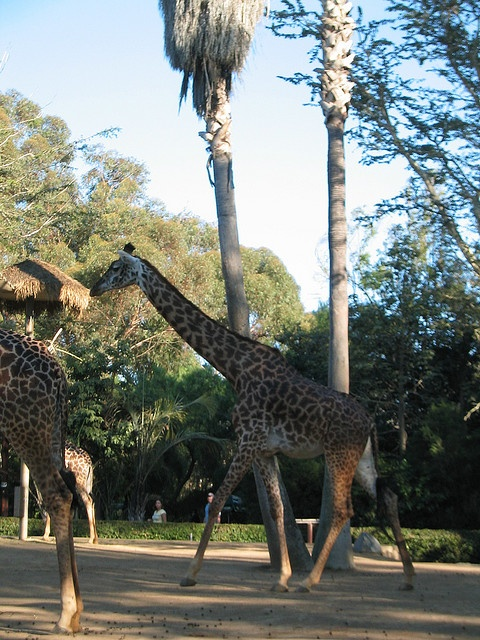
A large giraffe following another large giraffe around
Several giraffes walking at a zoo habitat under palms.
The girraffs are walking past the palm trees.
People watching a giraffe walking at the zoo
a giraffe walking in front of a couple of palm trees